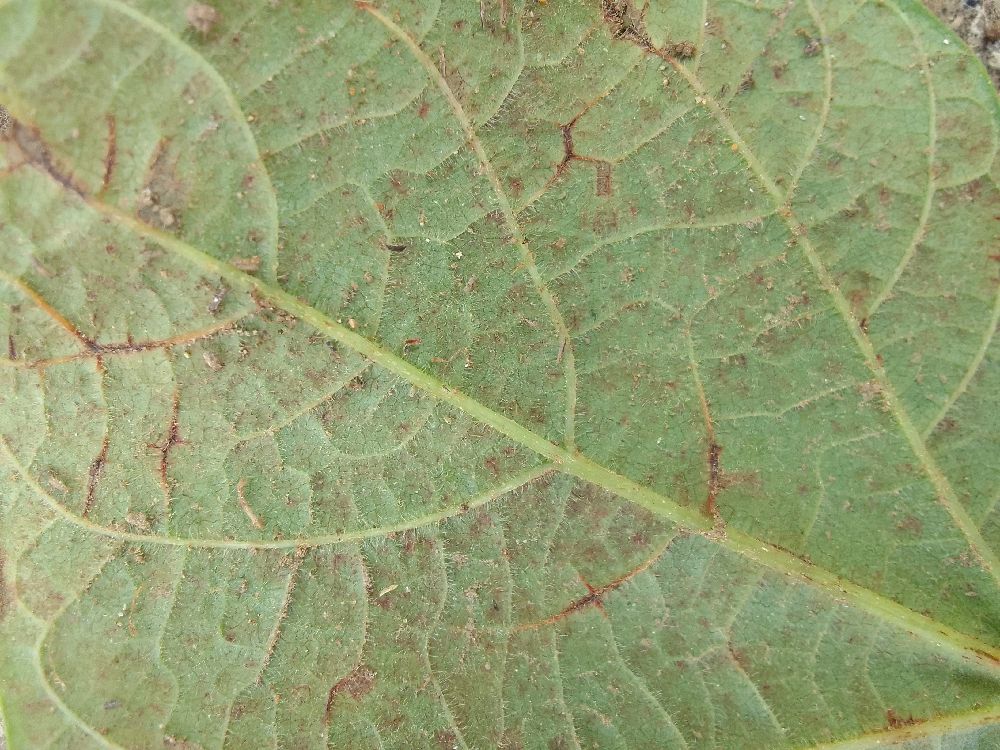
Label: anthracnose